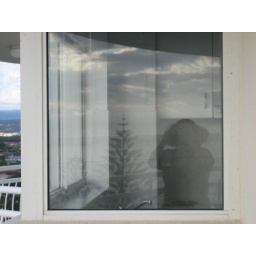
Me & tree - reflected in a window